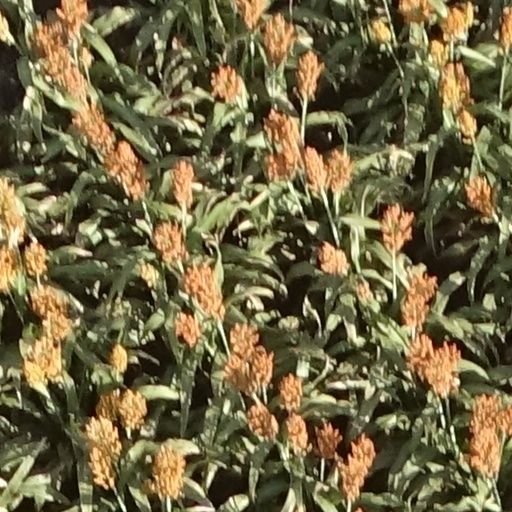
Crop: sorghum